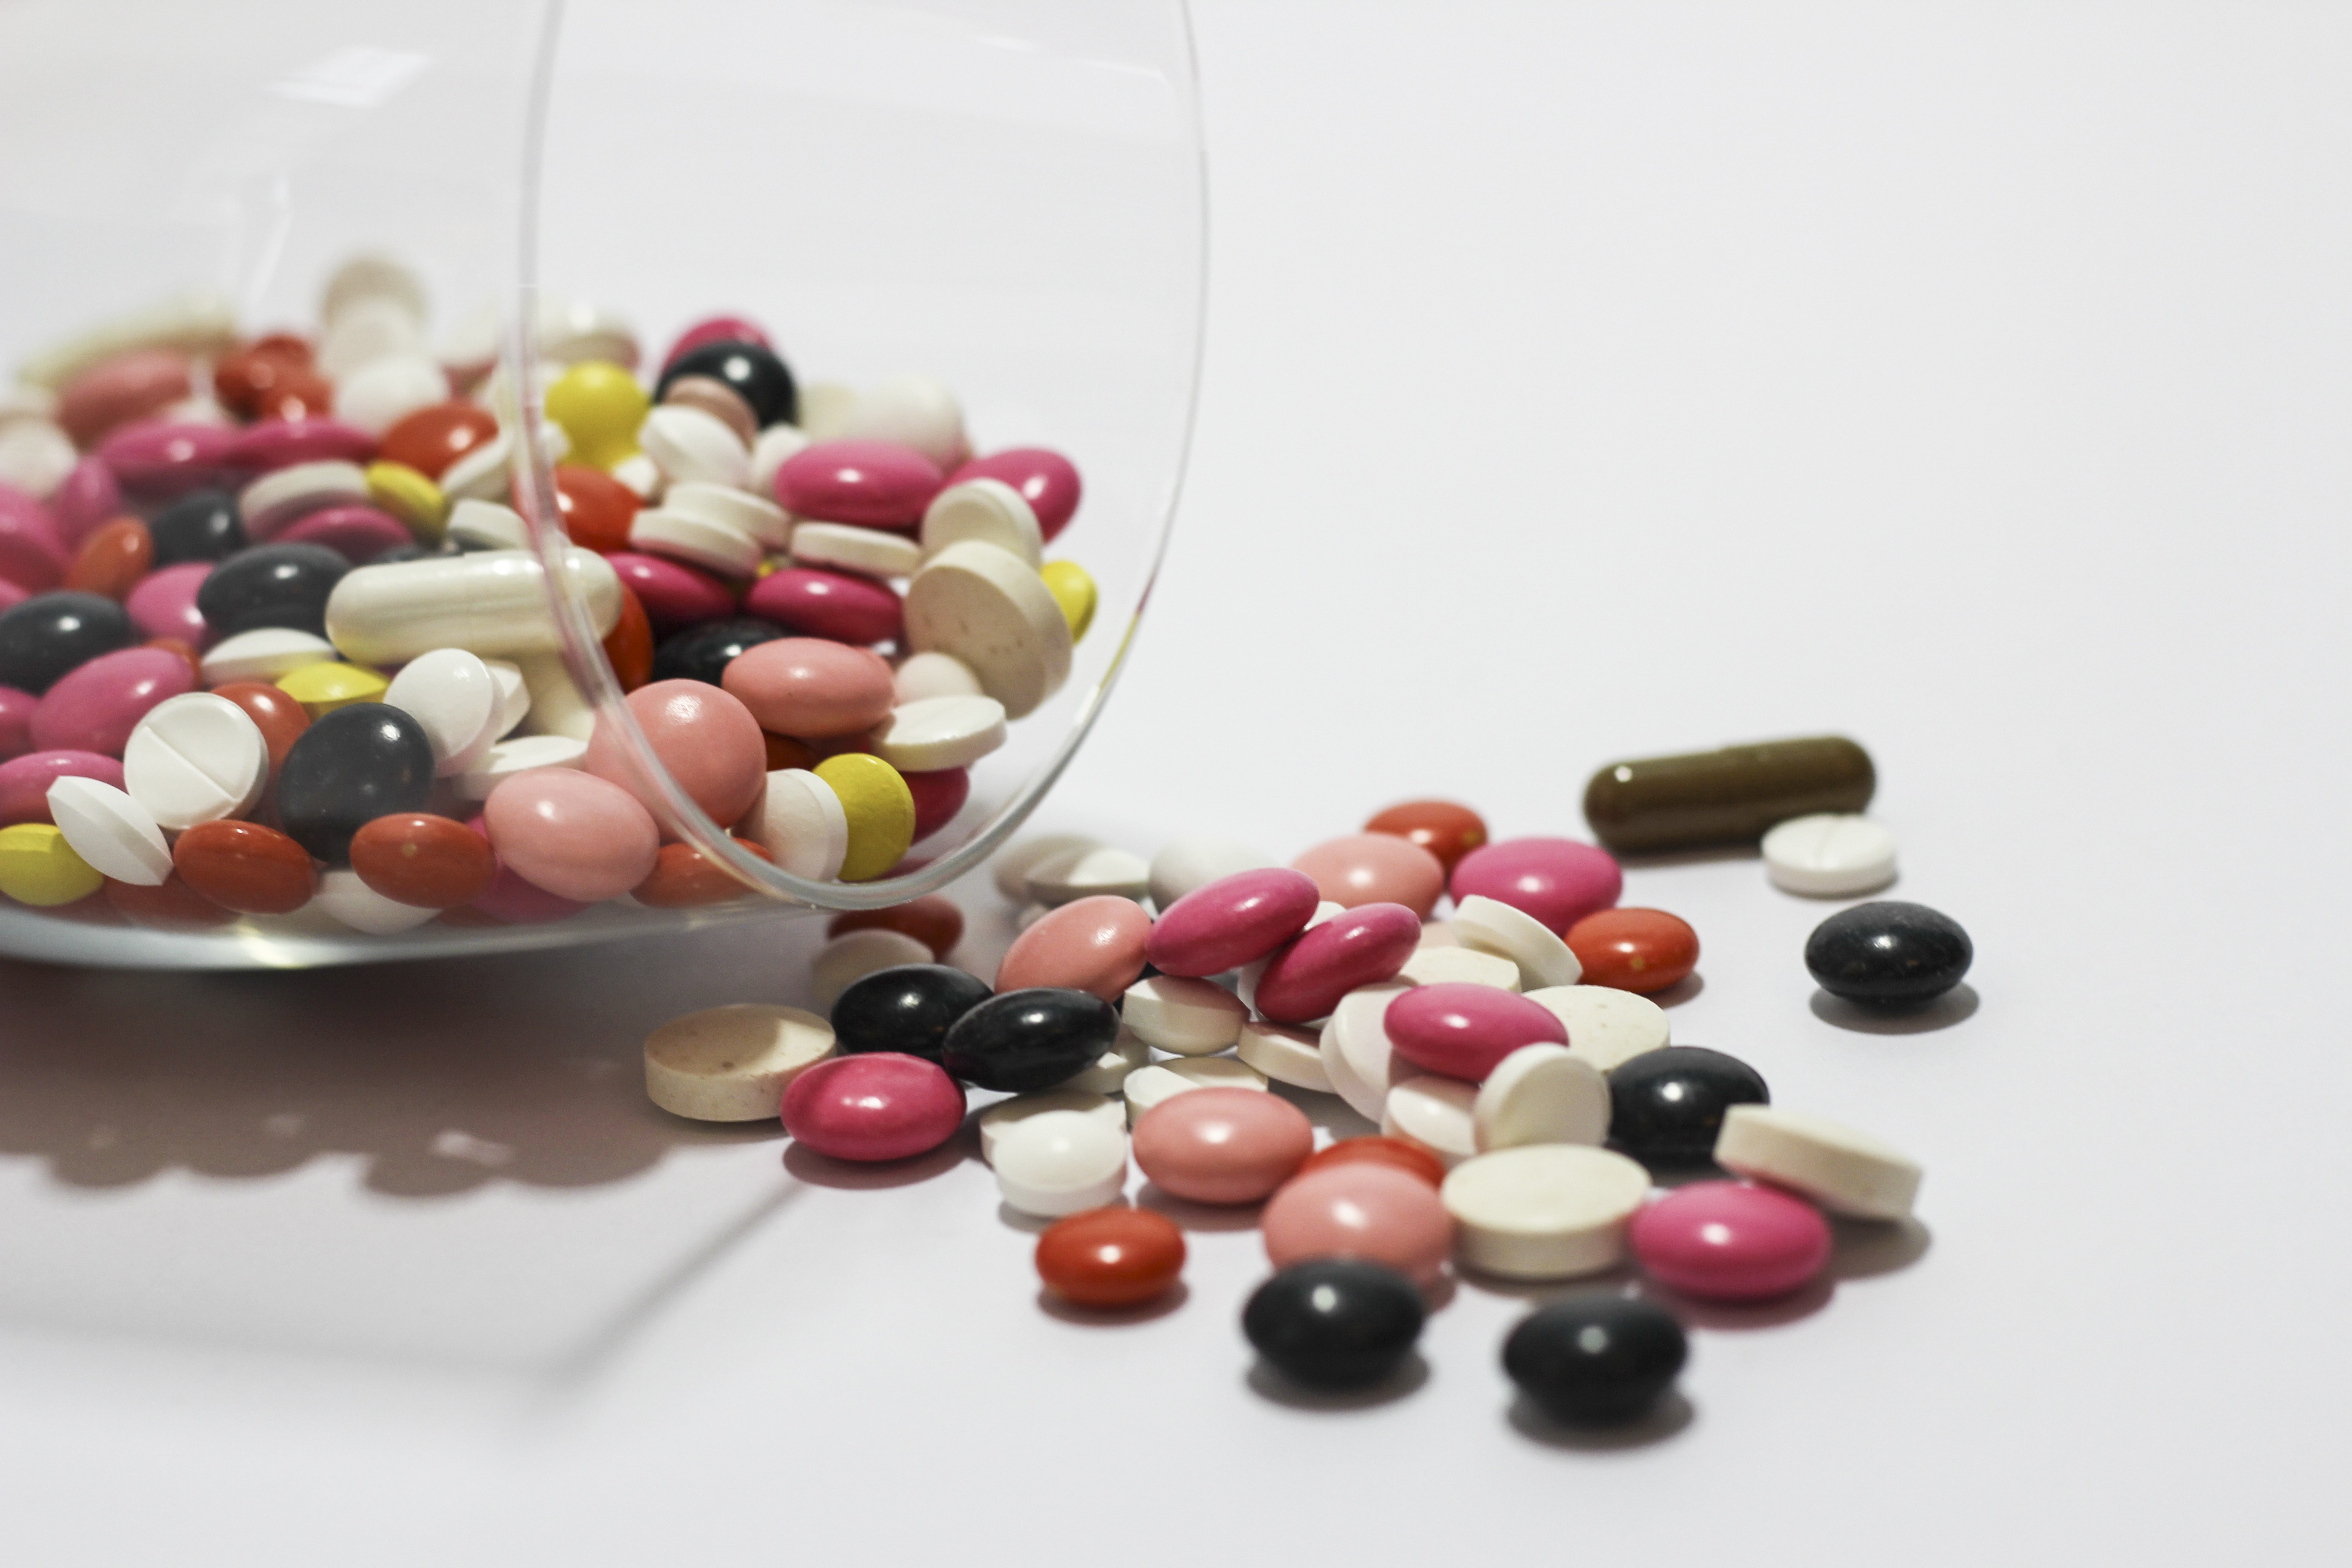
petal, food, produce, medicine, dessert, pharmacy, drug, tablets, medical, medications, cure, the pill, treat yourself, get sick, the disease, pharmaceutical drug